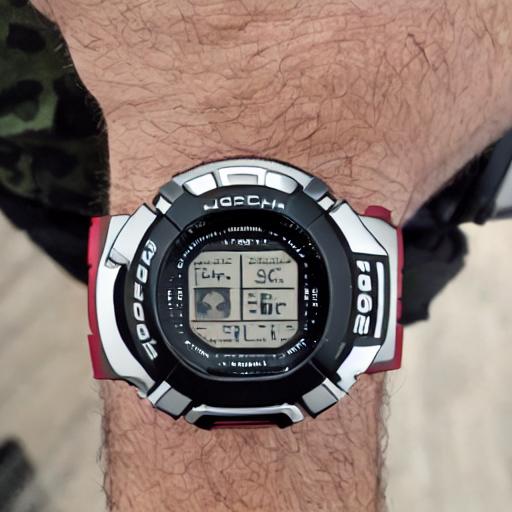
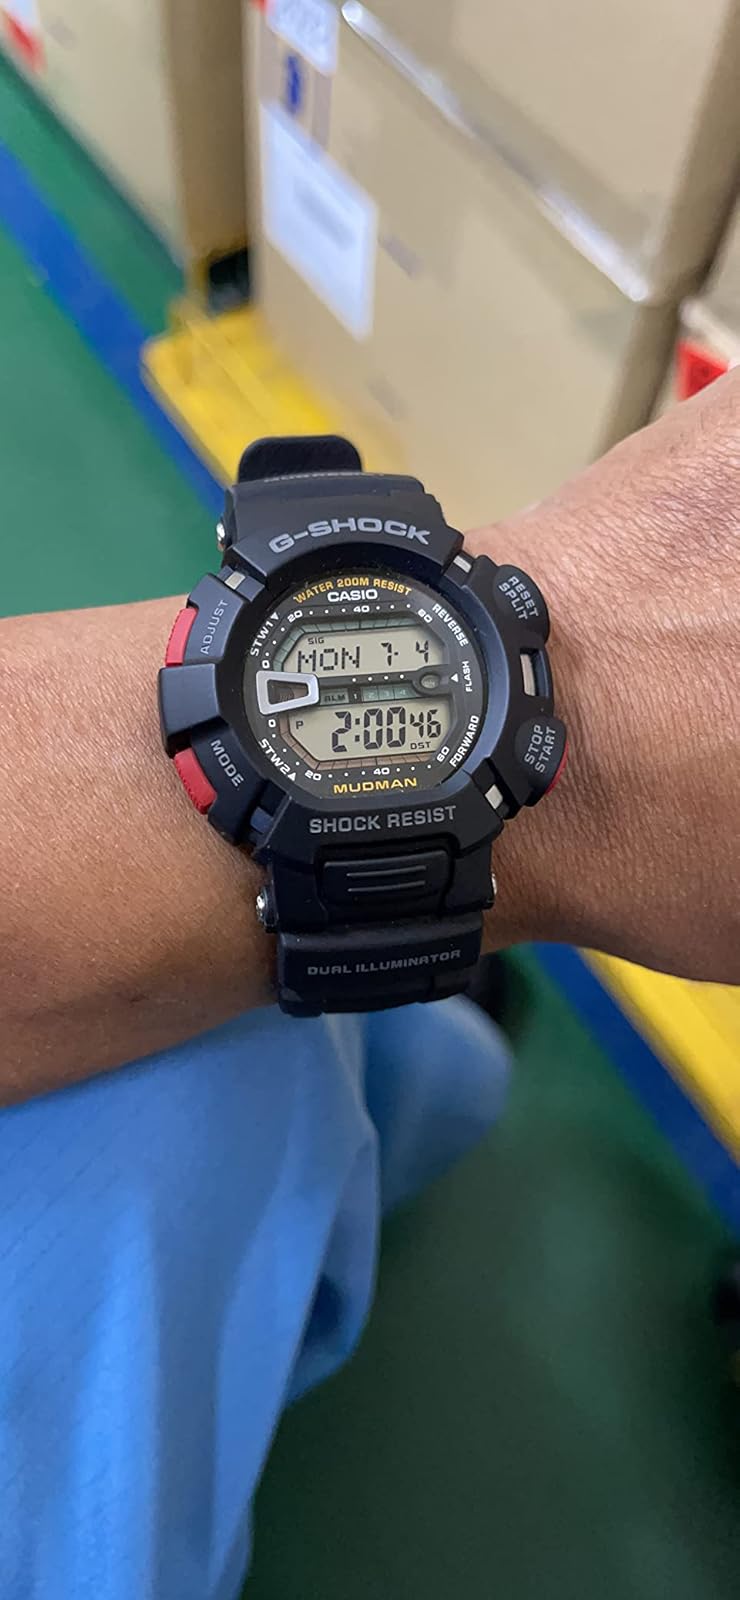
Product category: accessories_watch
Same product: no